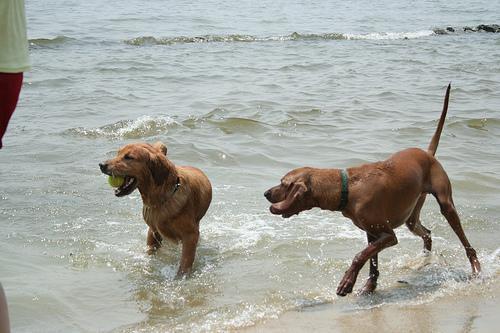
redbone